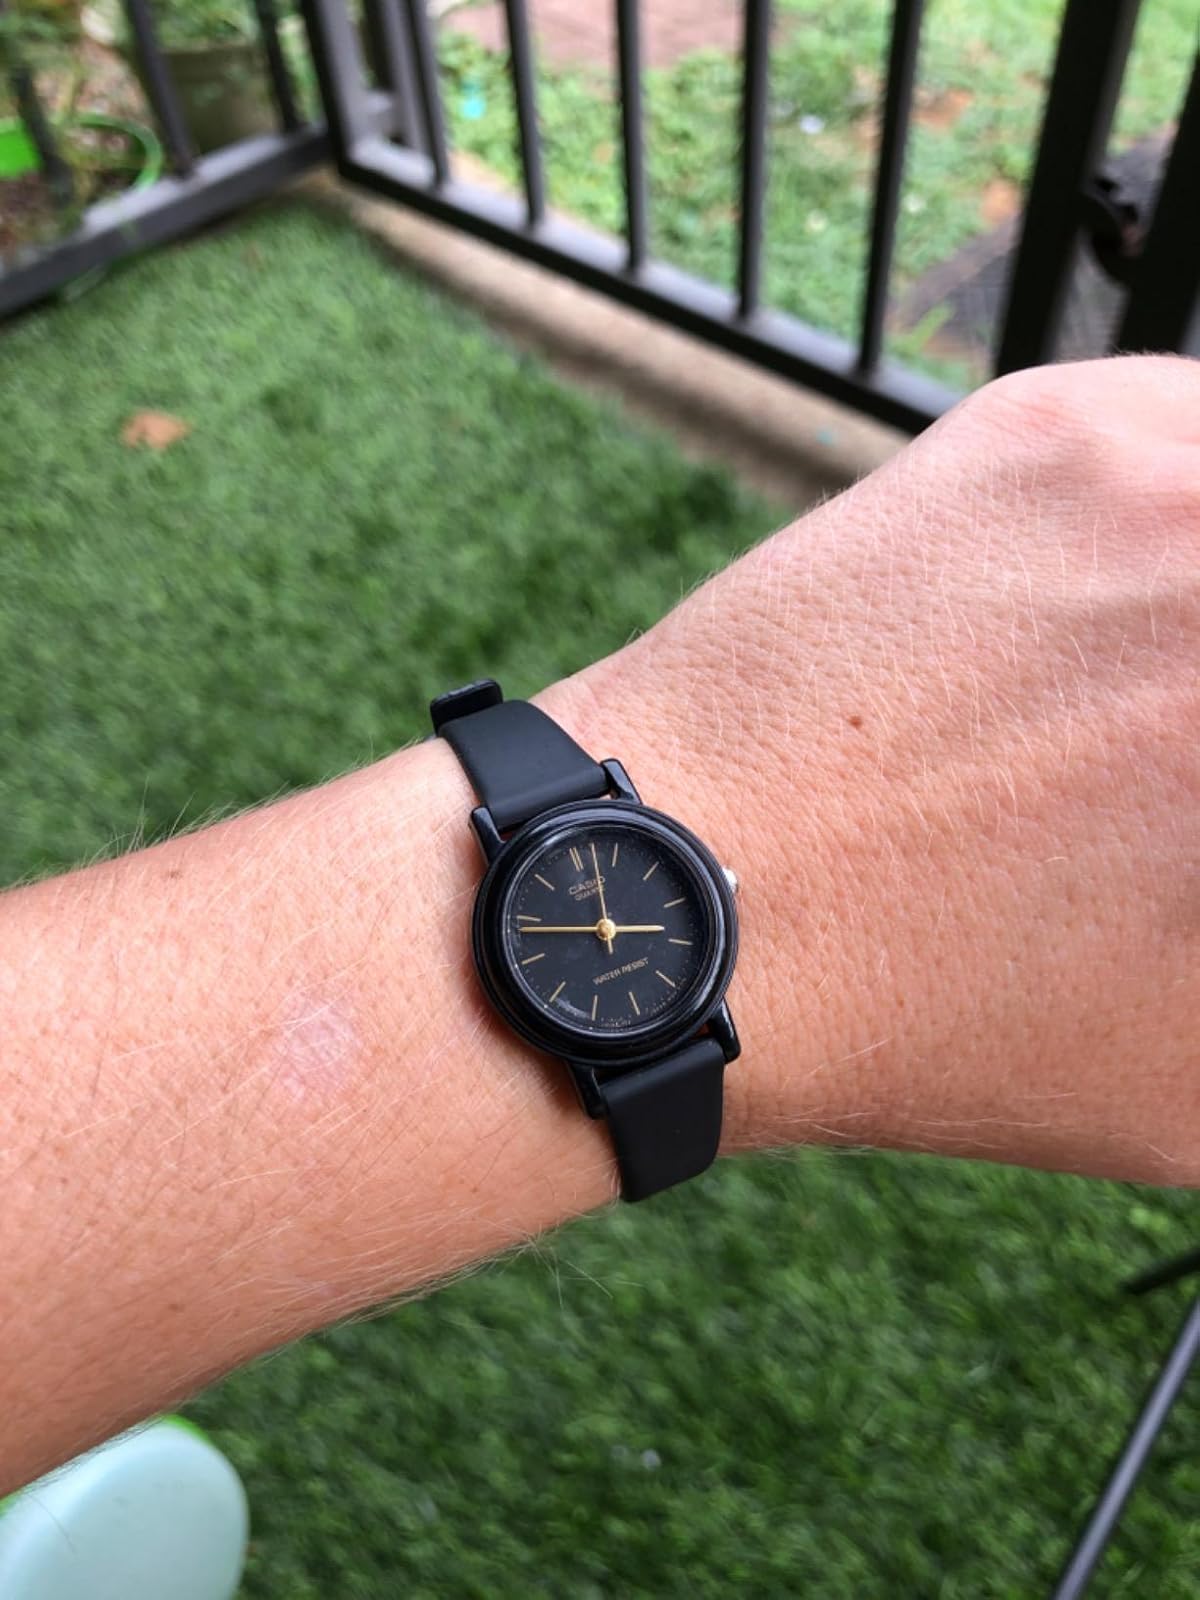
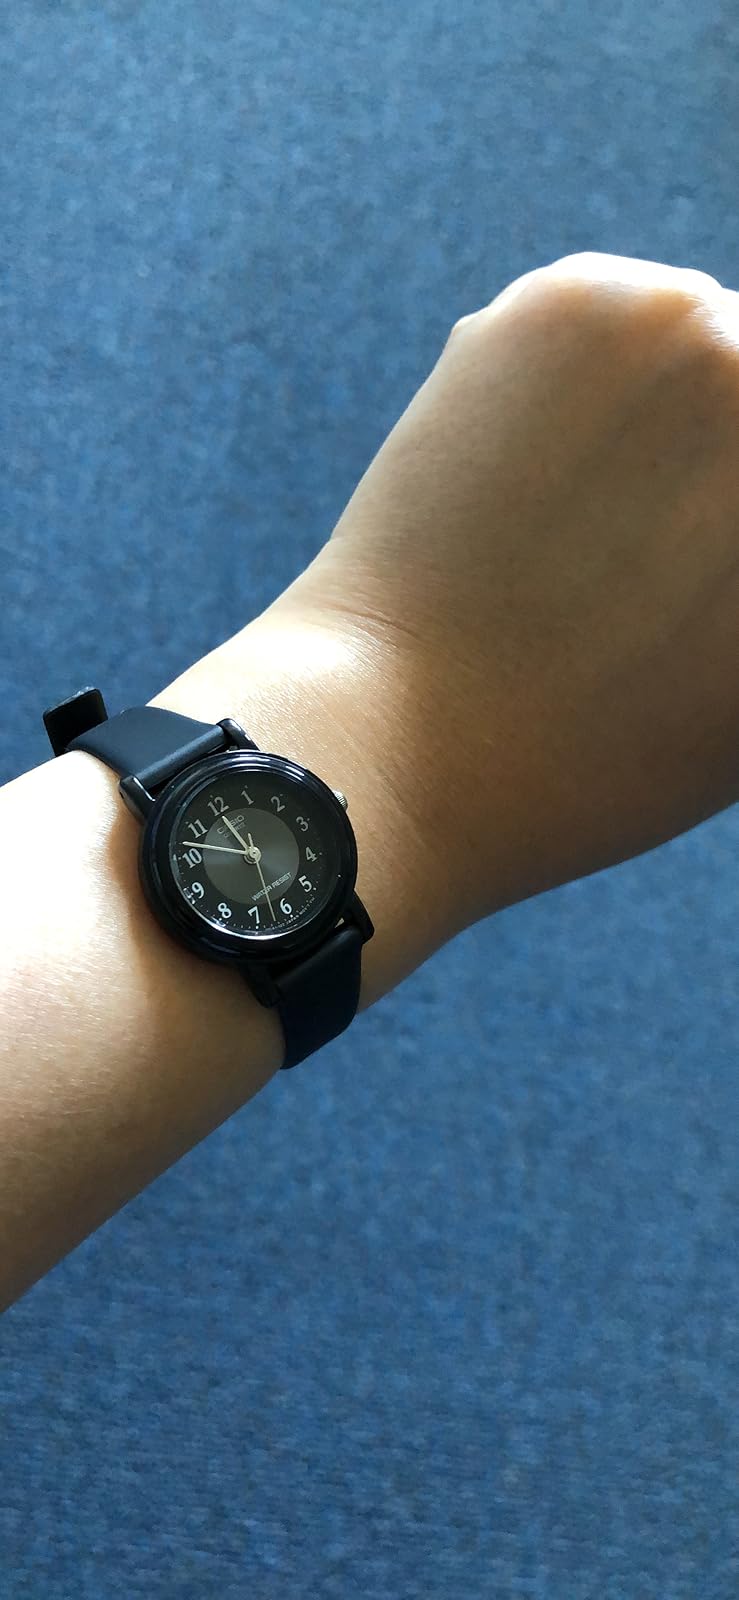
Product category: accessories_watch
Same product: no